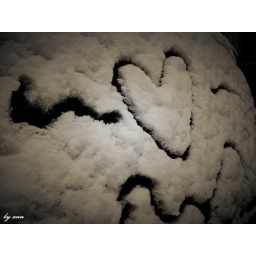
i saw it that was drawn on the window of a car by accident. Happy new year,my dear dear friends!